Kri (film)

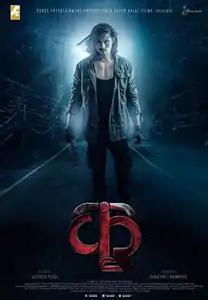
Film poster

Kri is a 2018 Nepali romance drama action film, directed and written by Surendra Poudel, and produced by Subas Giri and Bhuwan K.C. The movie stars Aditi Budhathoki, Anmol K.C., and Anoop Bikram Shahi.